Harry Belafonte

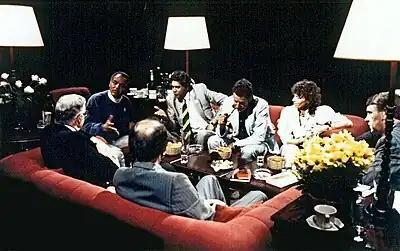
Appearing (second from left) on British television discussion programme "After Dark" in 1988

Belafonte is an EGOT honoree, having received three Grammy Awards, an Emmy Award, a Tony Award, and, in 2014, the Jean Hersholt Humanitarian Award at the Academy of Motion Picture Arts and Sciences' 6th Annual Governors Awards.